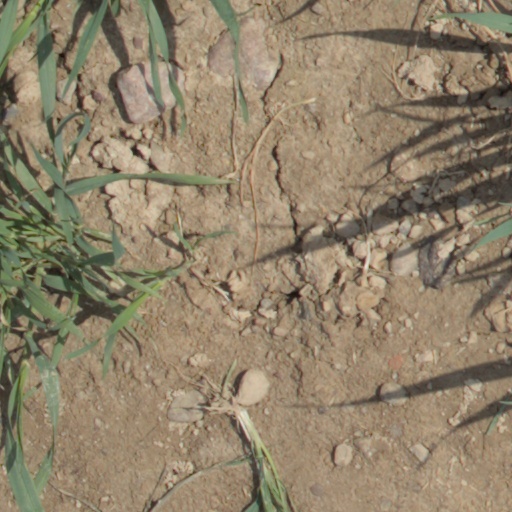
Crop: wheat